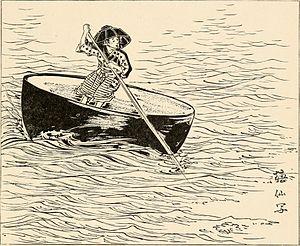
Issun-bōshi est le héros et le titre d'un conte japonais. Son histoire, basée sur un thème commun aux contes du monde entier, existe sous de nombreuses variantes dans la tradition japonaise. Mais la version généralement connue à l'heure actuelle, même si elle a subi des modifications, trouve sa source dans les Otogi-zōshi, un recueil de récits illustrés de l'époque médiévale.